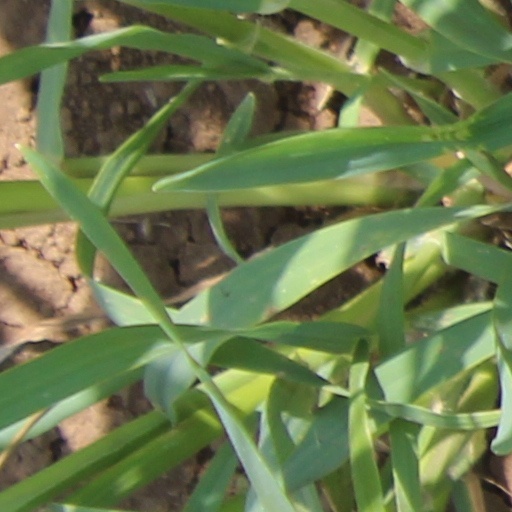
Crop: wheat